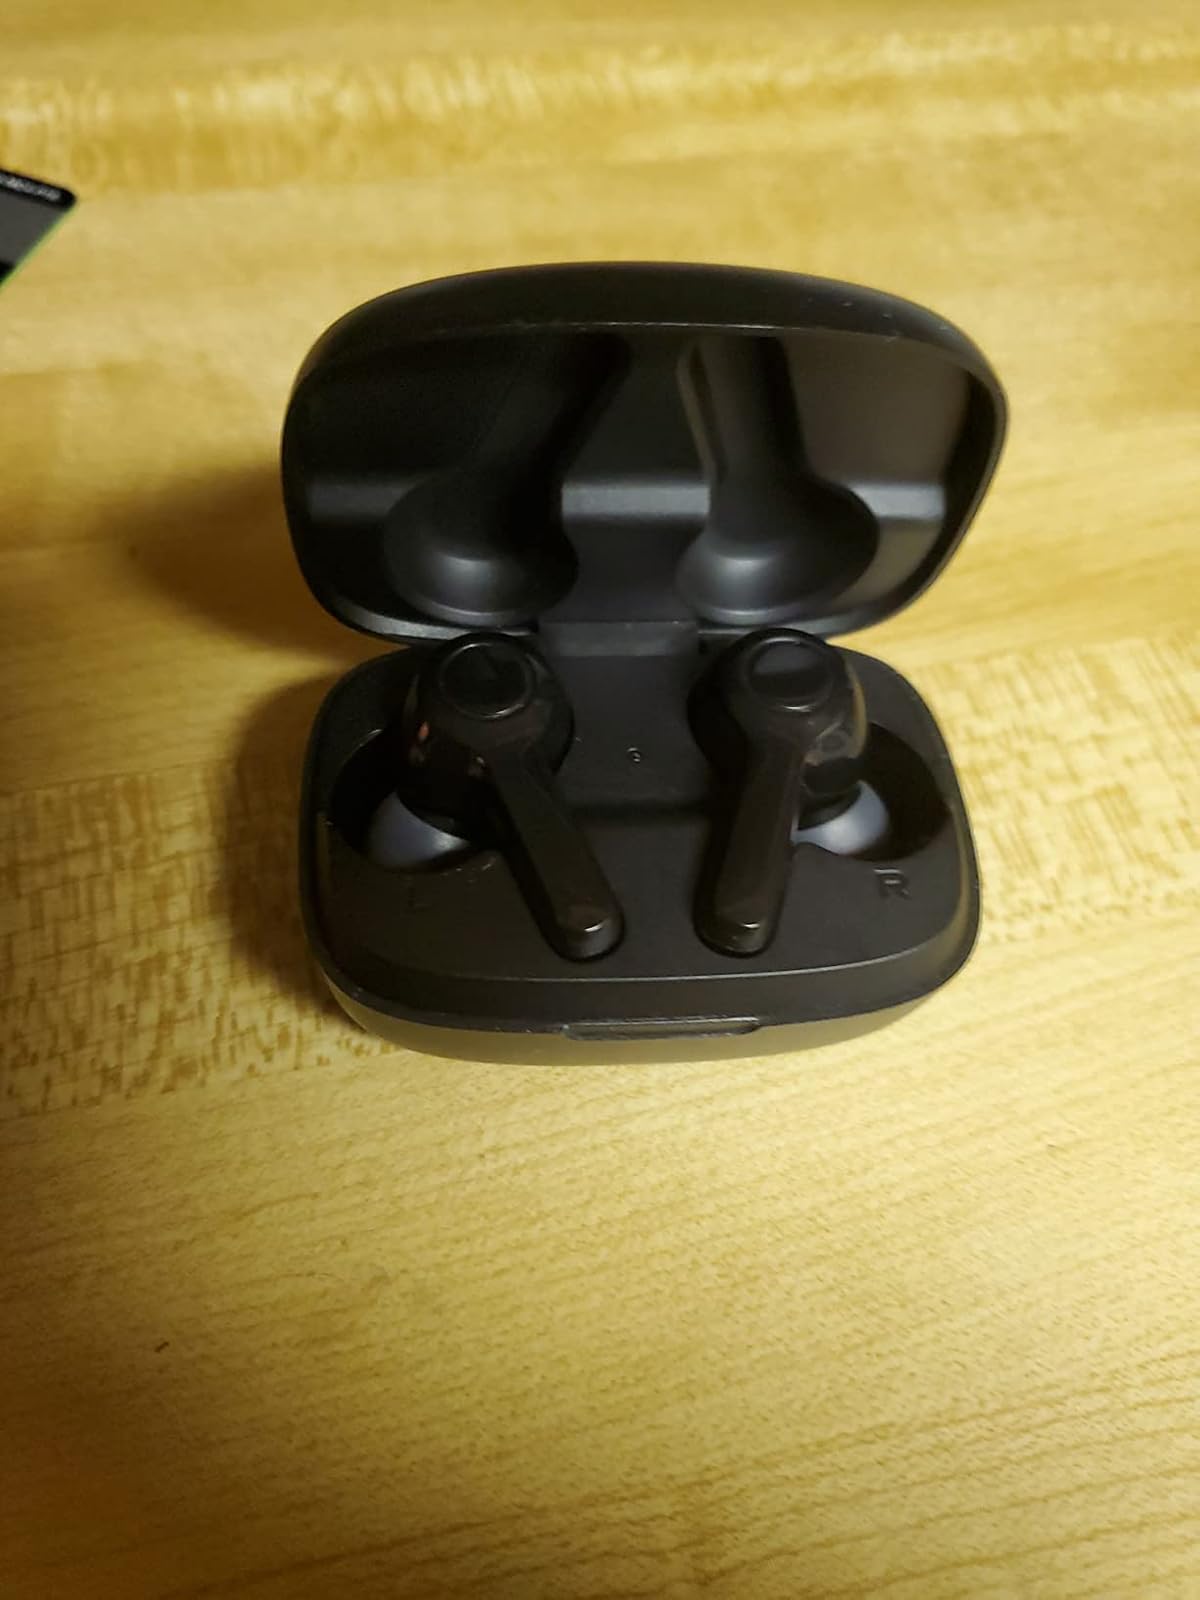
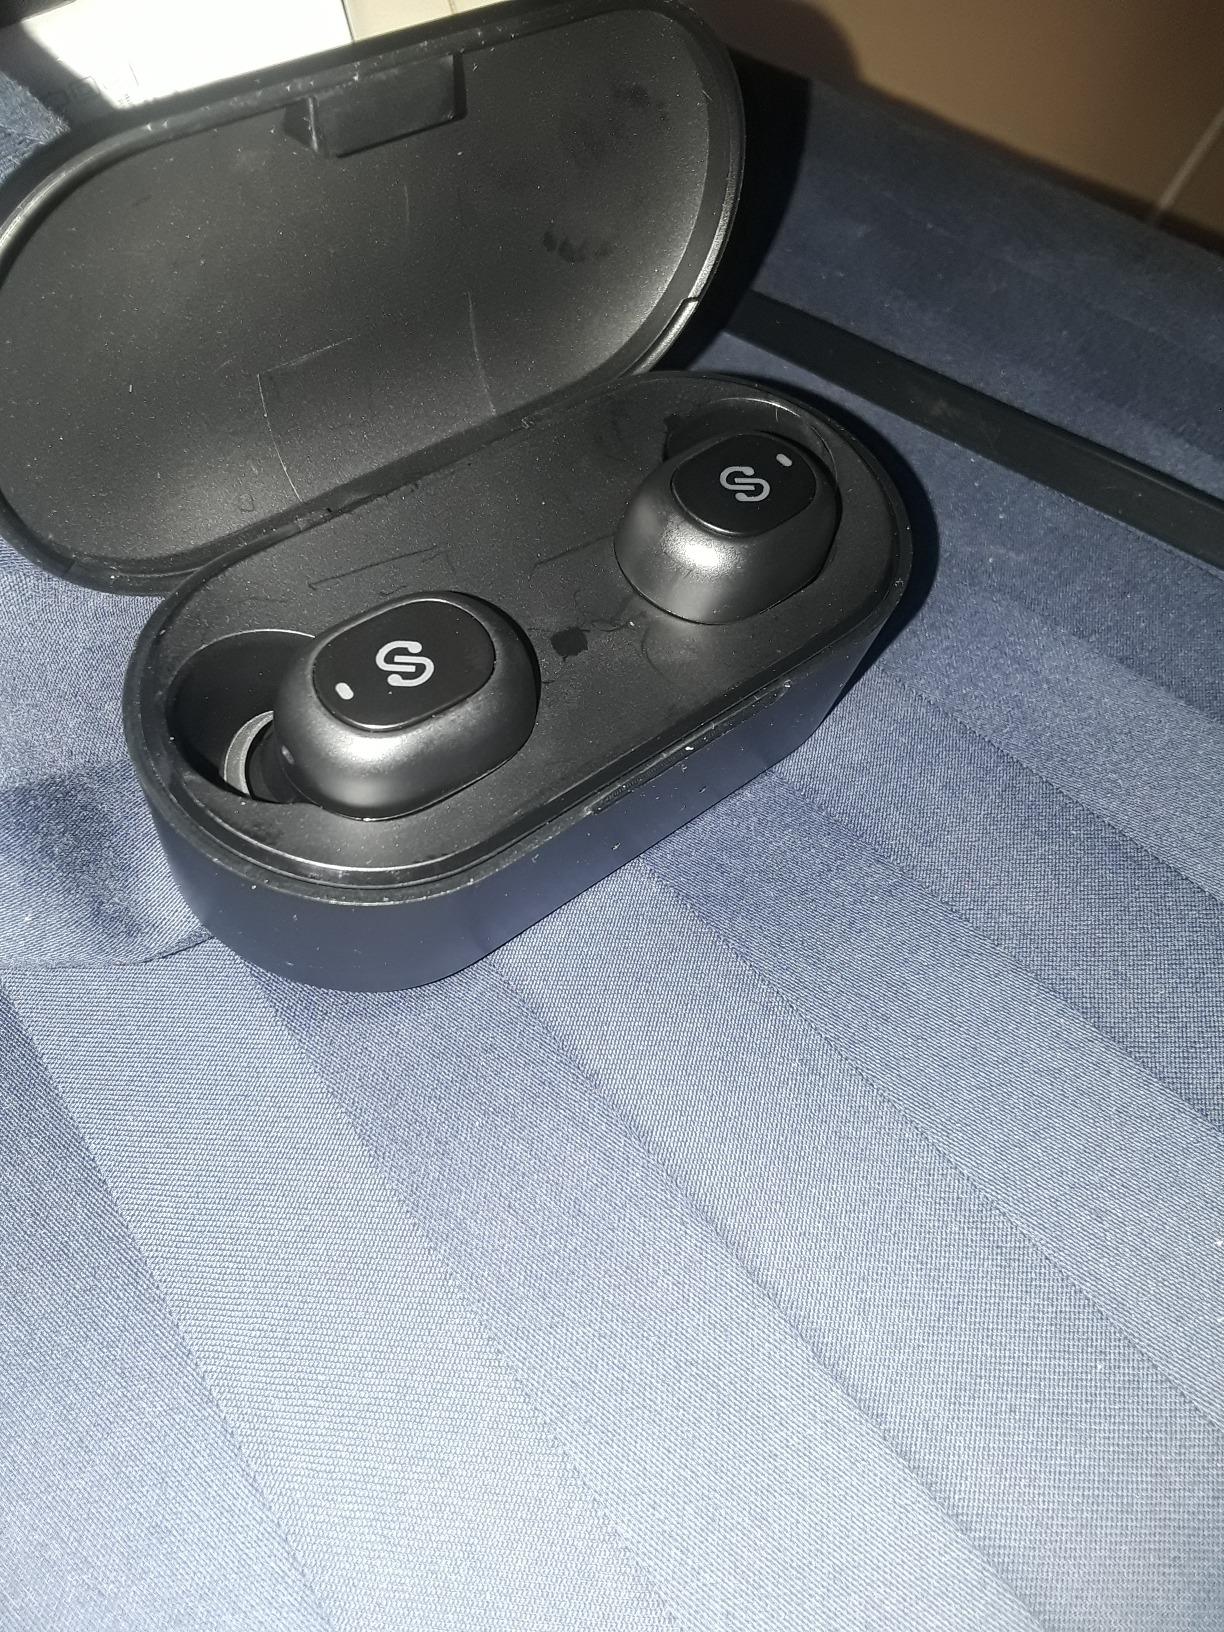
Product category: earbuds
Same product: no